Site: brandenburg
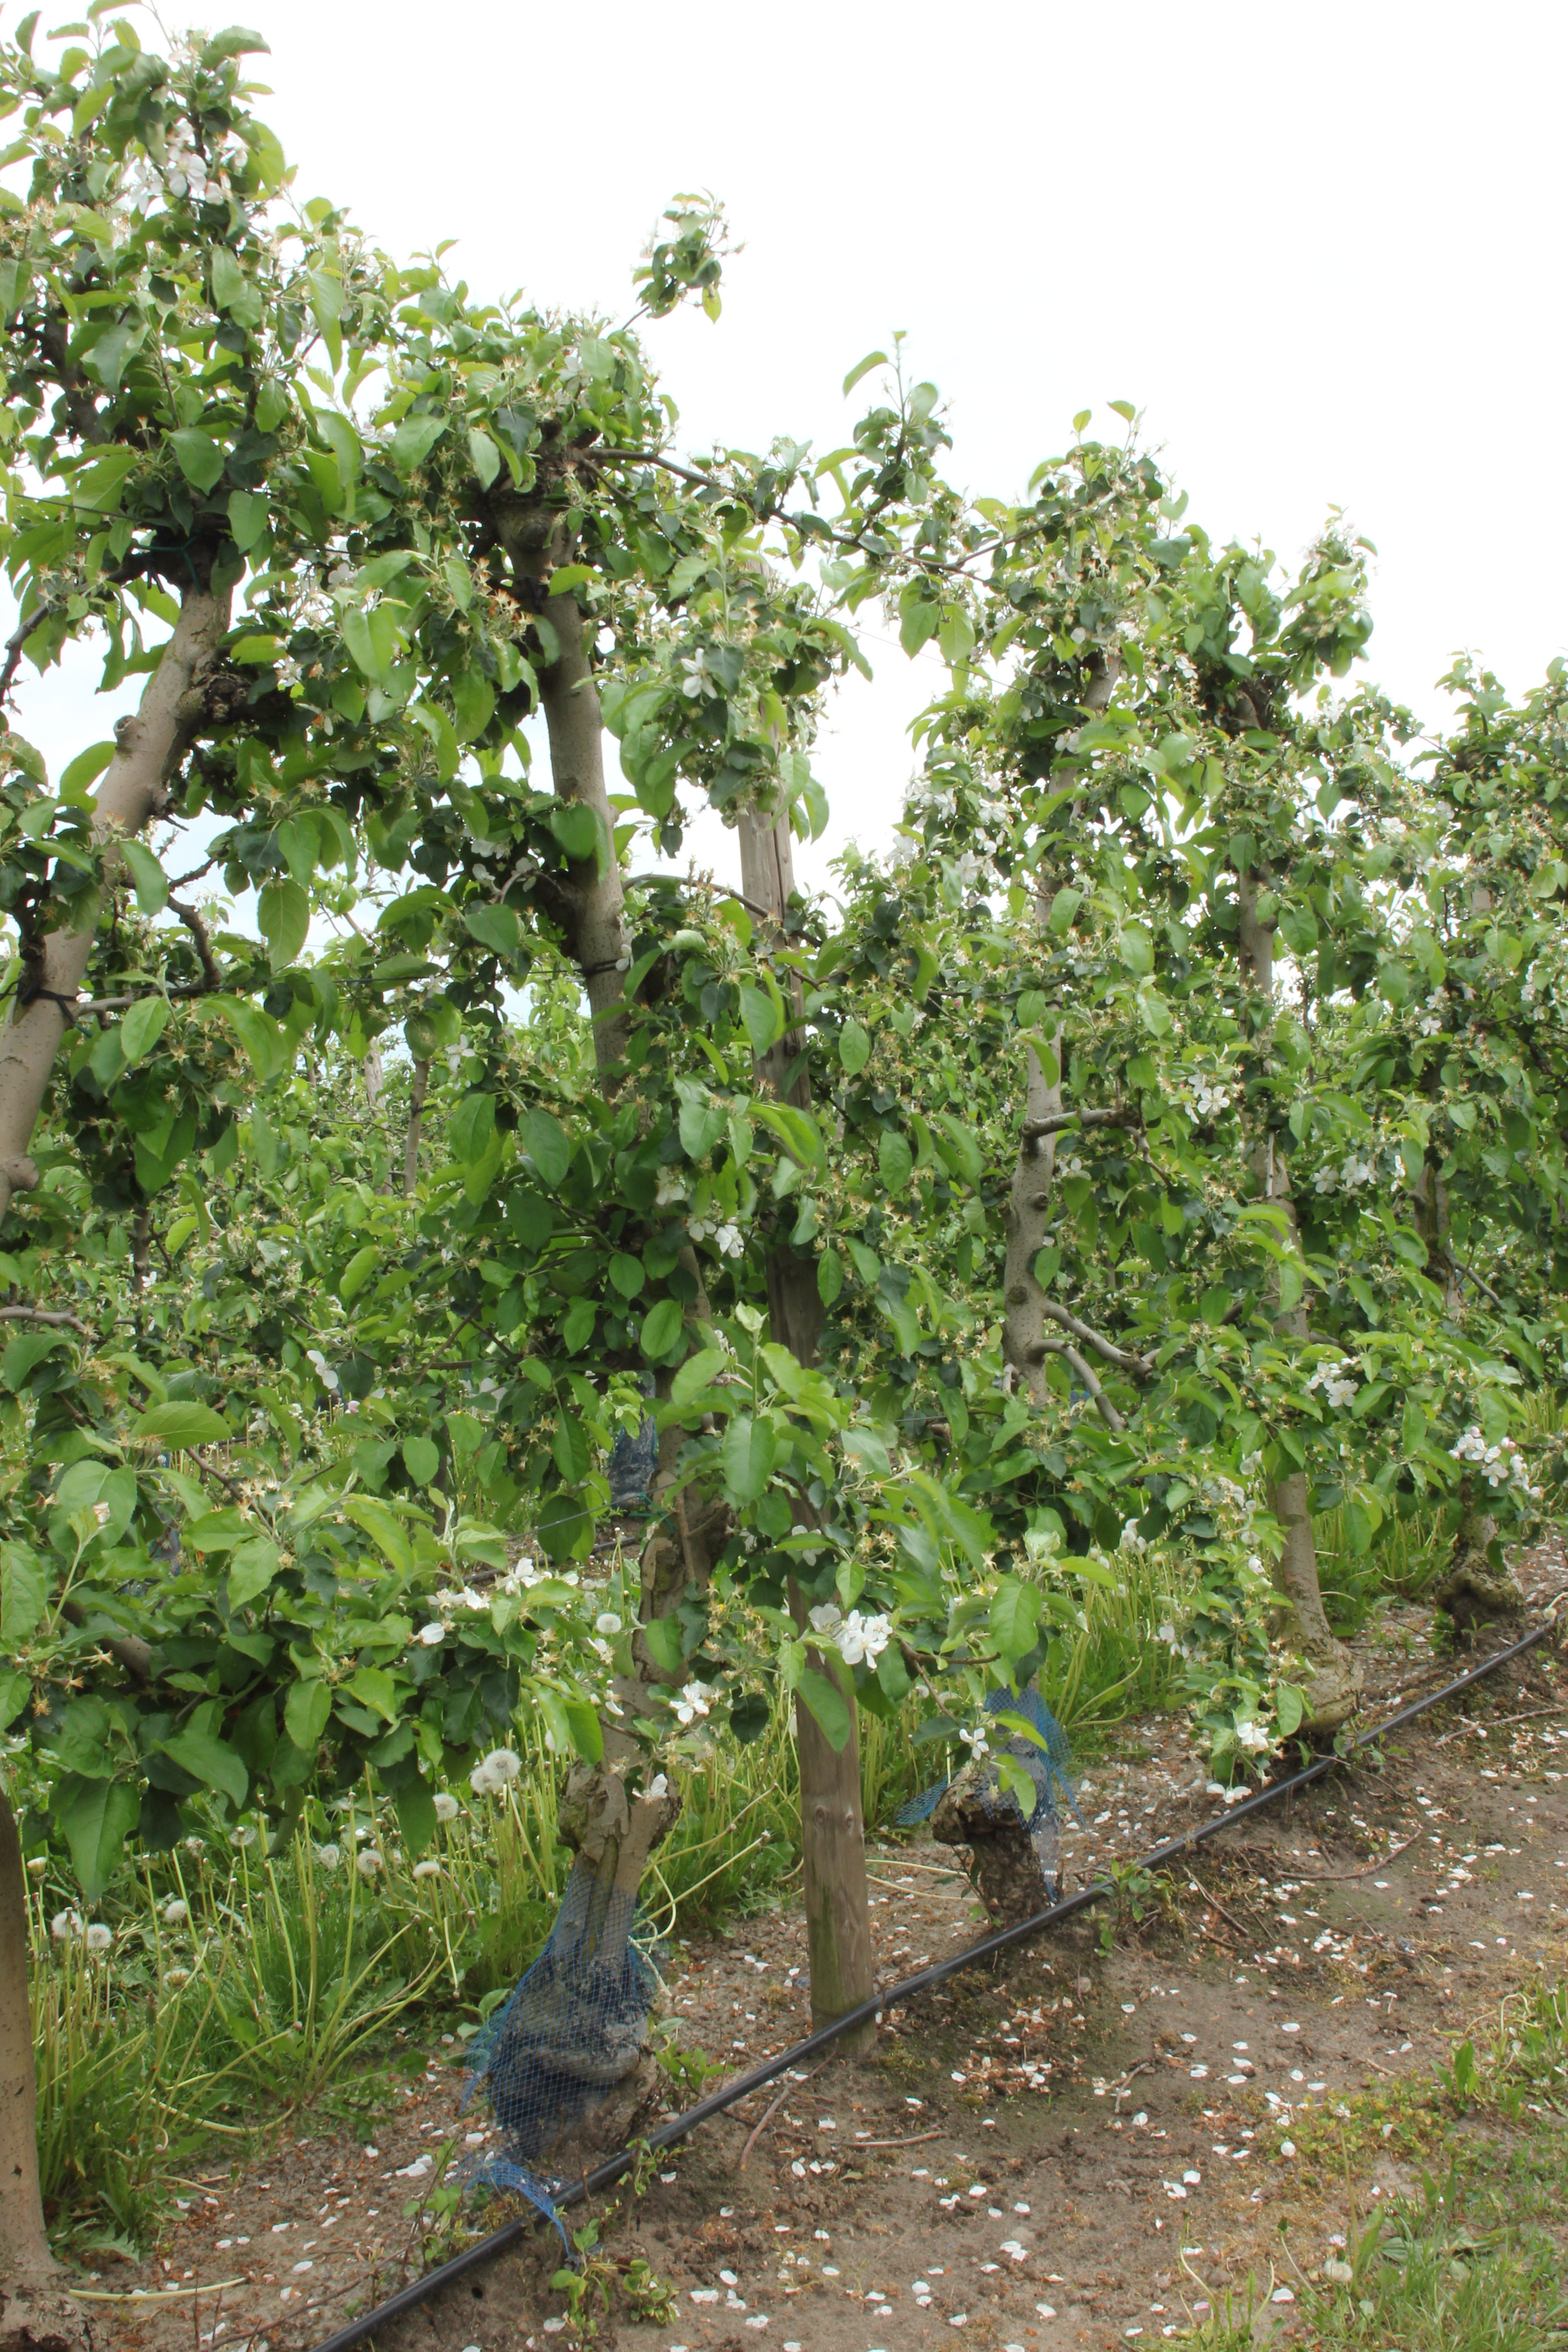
Growth stage (BBCH 67): Flowering